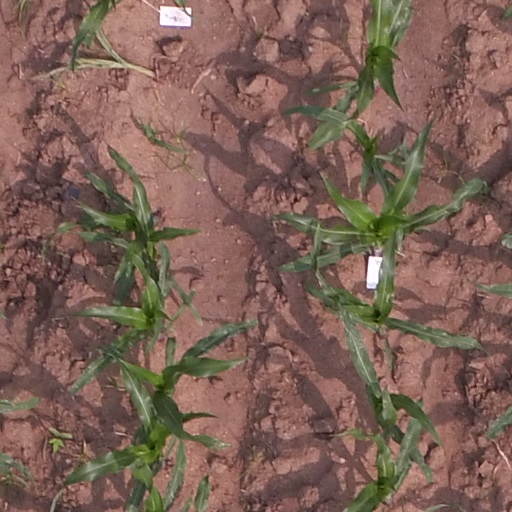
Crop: maize; corn